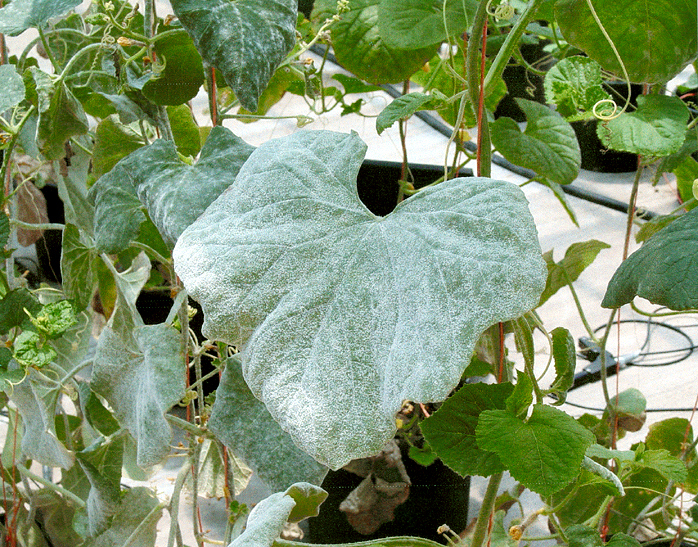
Labels: Squash Powdery mildew leaf, Squash Powdery mildew leaf, Squash Powdery mildew leaf, Squash Powdery mildew leaf